Million Dollar Smile

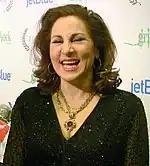
Kathy Najimy guest stars as Betty's orthodontist and guardian angel.

"Million Dollar Smile" was directed by Paul Holahan, and written by executive producer Henry Alonso Myers and co-executive producer Chris Black. The episode originally aired on ABC in the United States on March 24, 2010, as the seventeenth episode of the show's fourth season and the 82nd overall episode of the series.